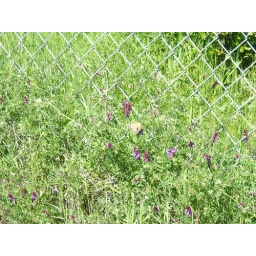
purple flowers by fence